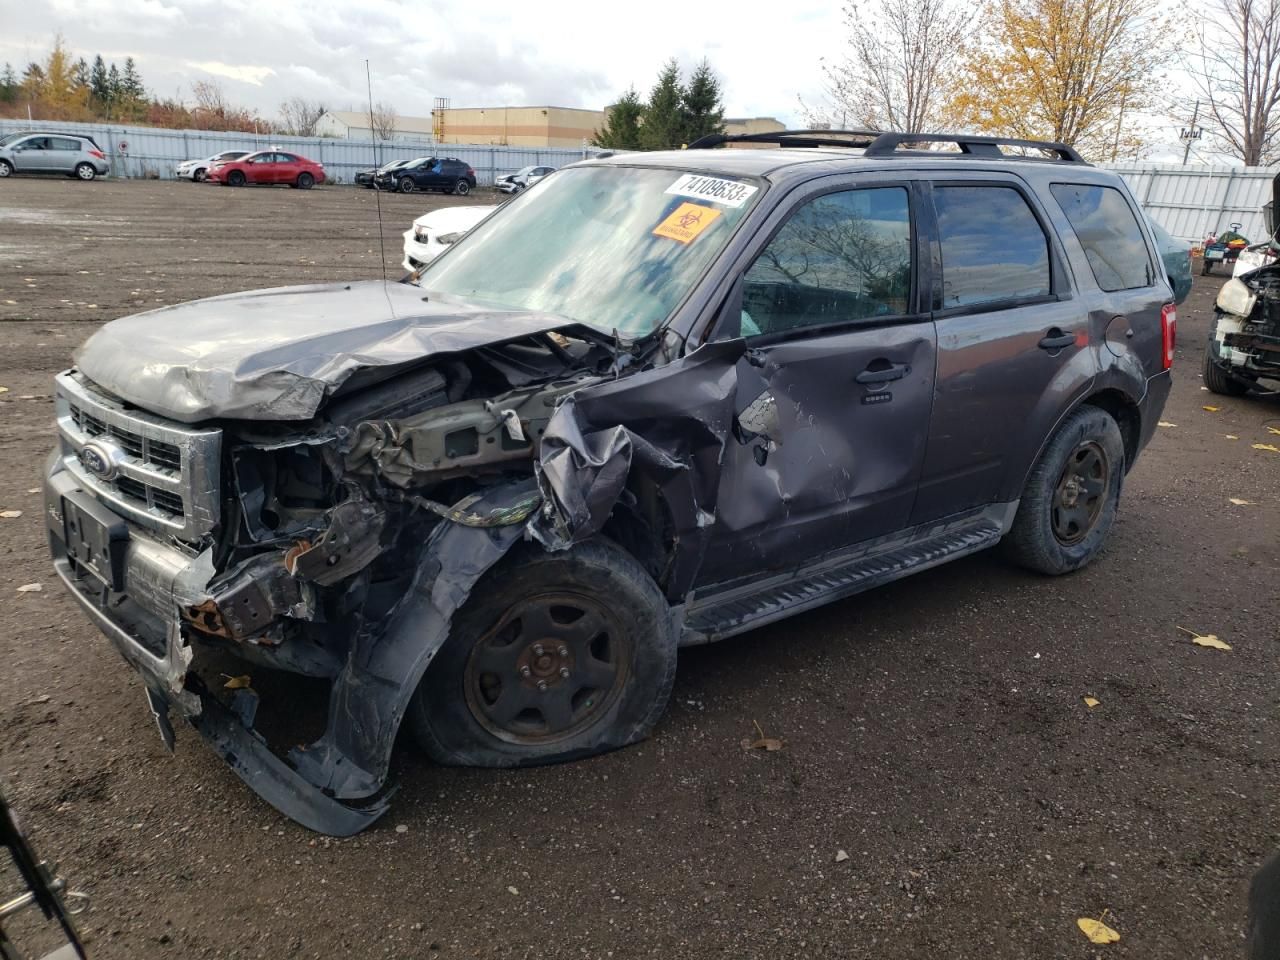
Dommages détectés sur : pare-choc avant, feu avant gauche, capot, aile avant gauche, porte avant gauche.
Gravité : majeur